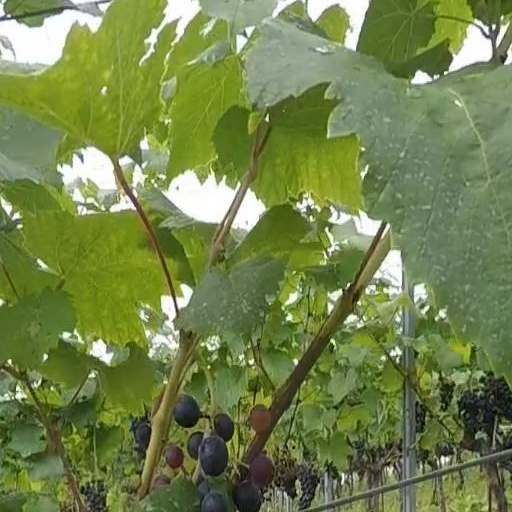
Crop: grape